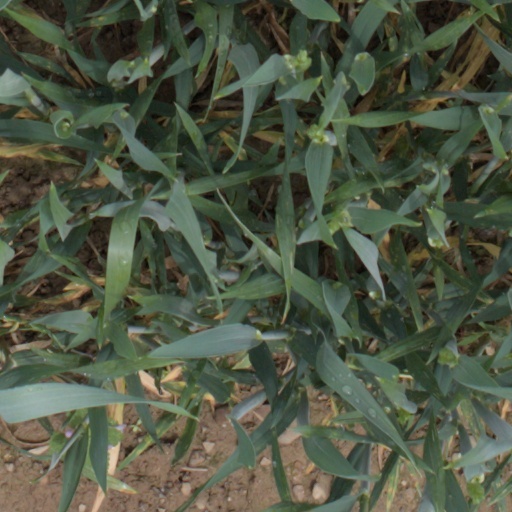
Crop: wheat